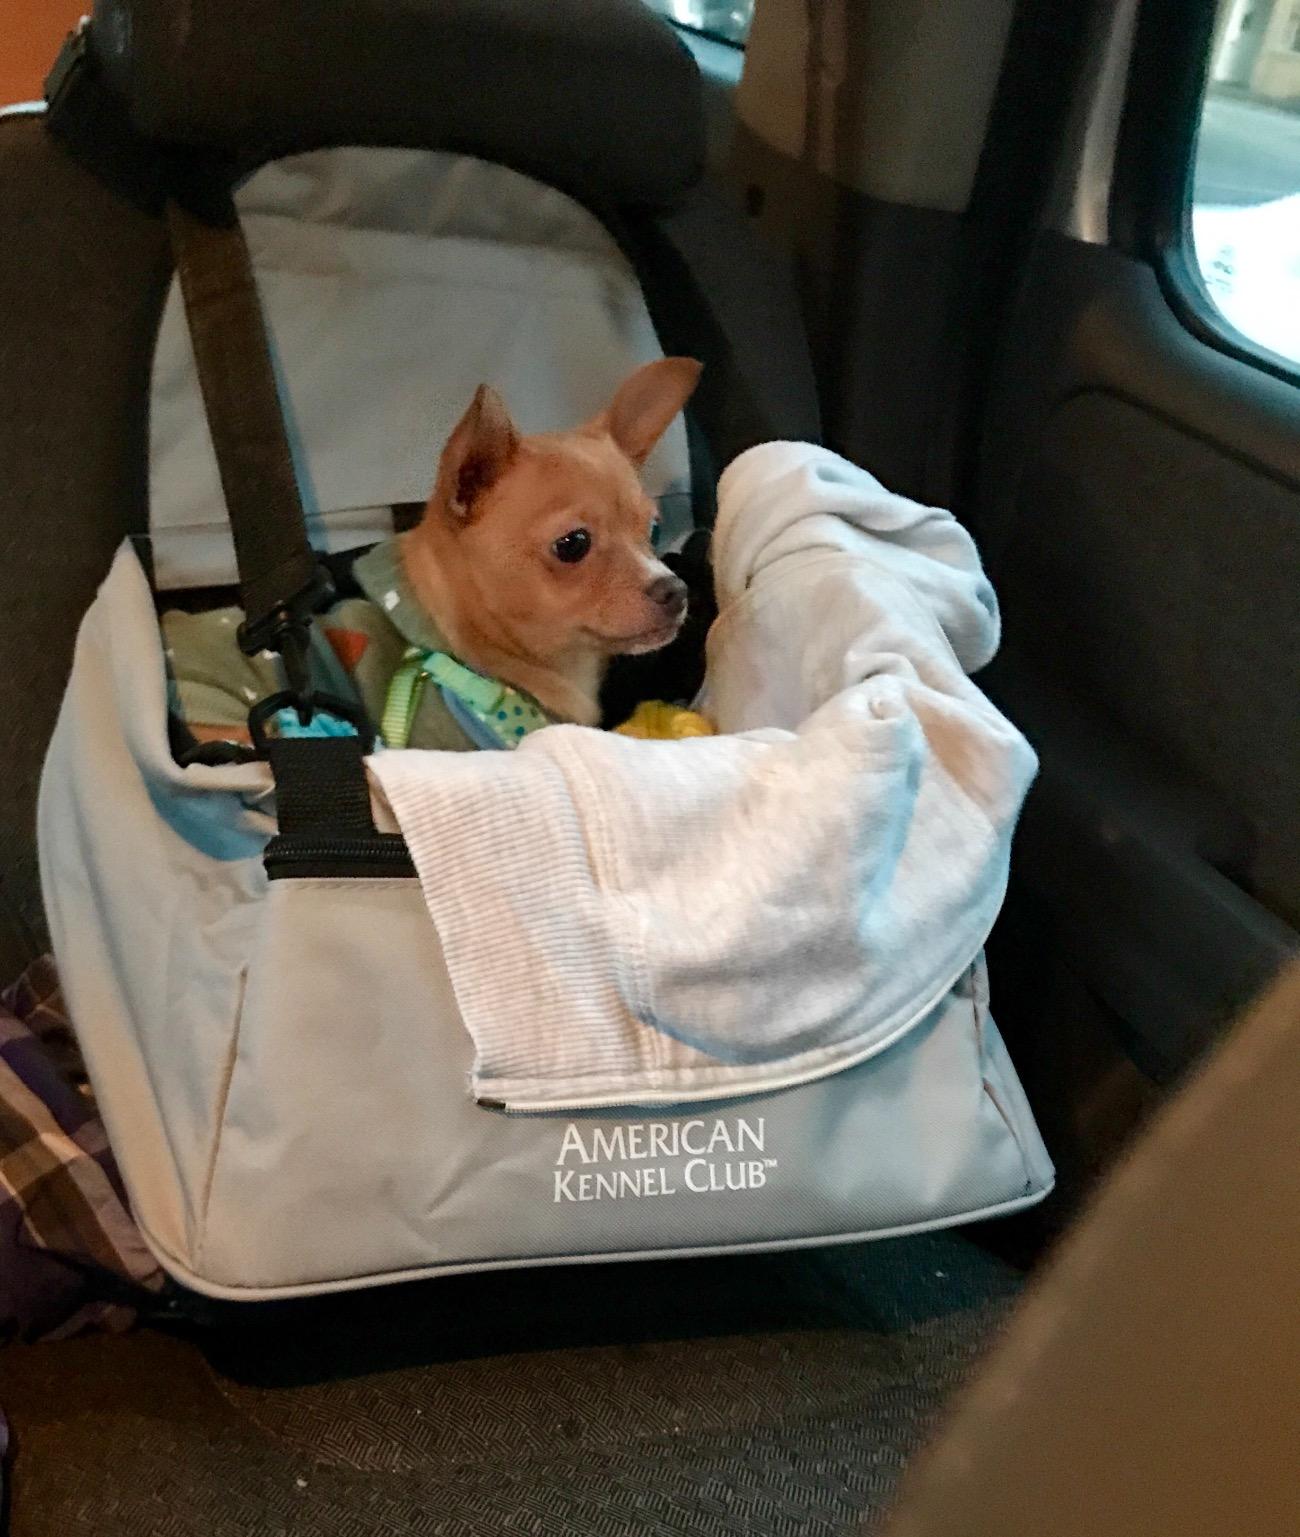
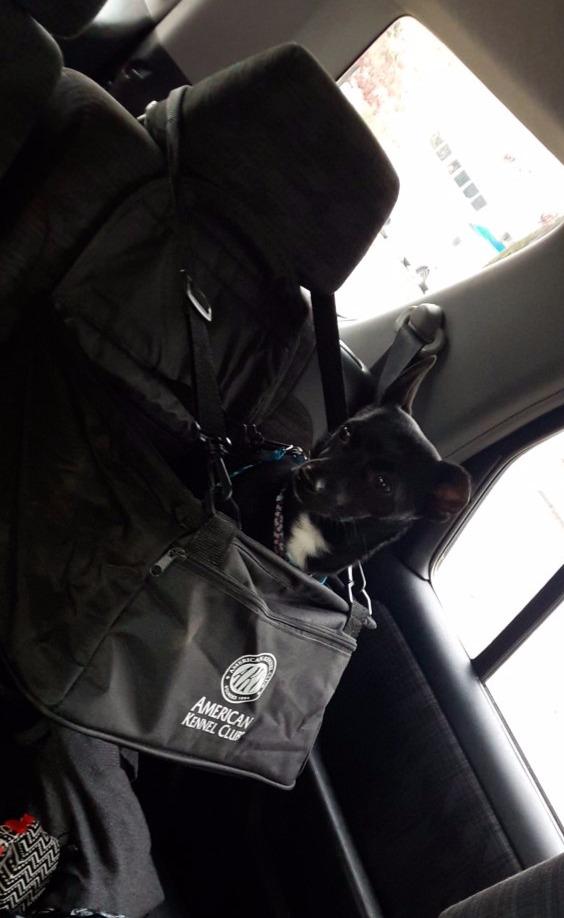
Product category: items_kennel
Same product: no